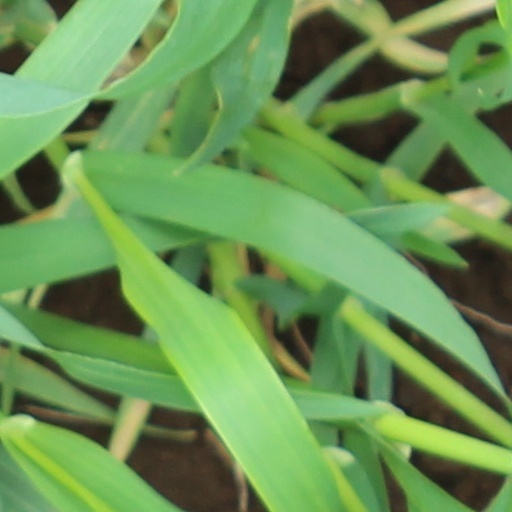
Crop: wheat